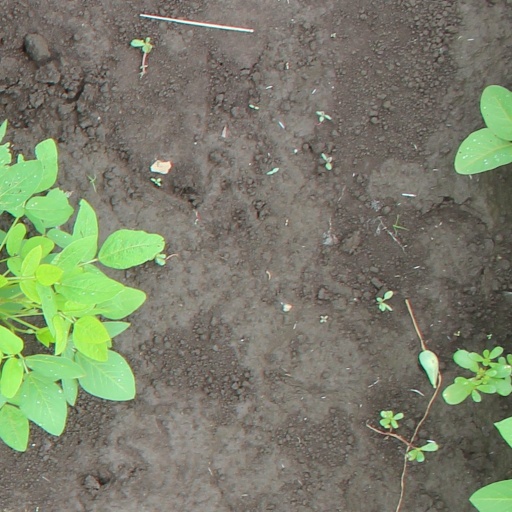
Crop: soybean